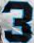
Number: 3